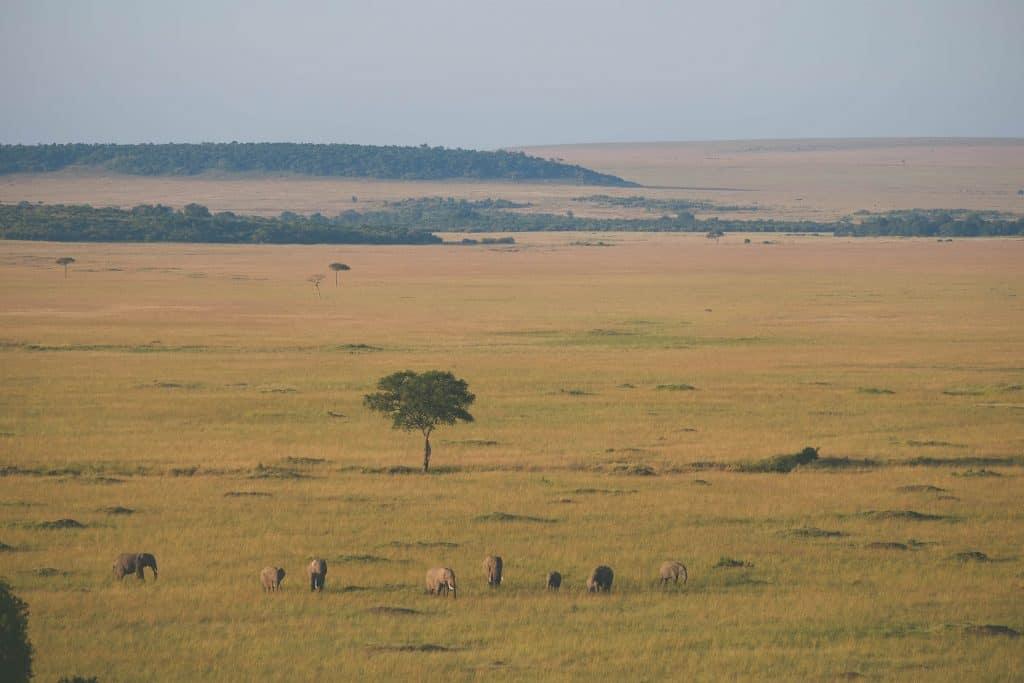
Kundi la tembo likiwa linatembea juu ya ardhi tambarare iliyofunikwa na uoto wa asili wa majani mazito yenye rangi ya kijani na kaki na miti iliyosambaa hapa na pale, taswira hii inaakisi uzuri wa asili na utulivu wa mazingira.